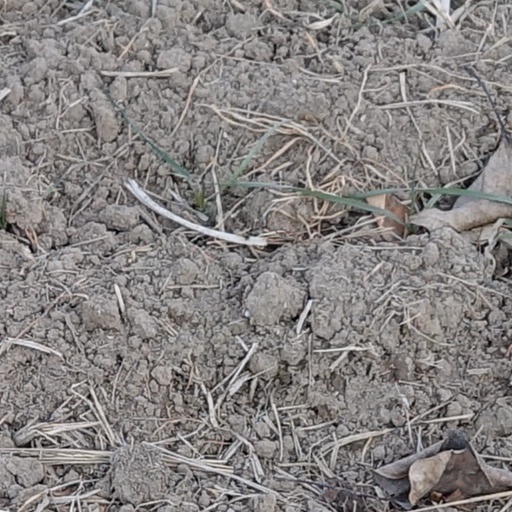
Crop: wheat